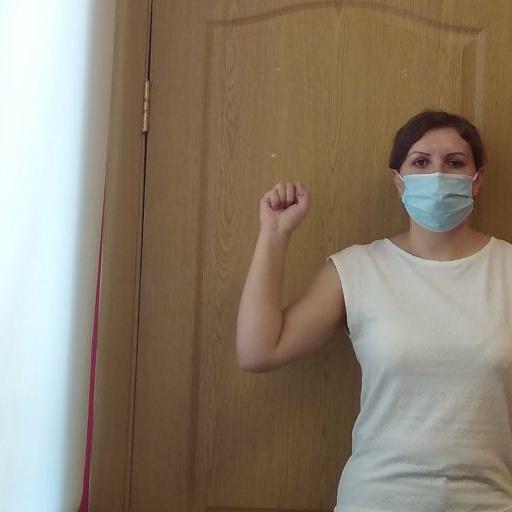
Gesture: fist